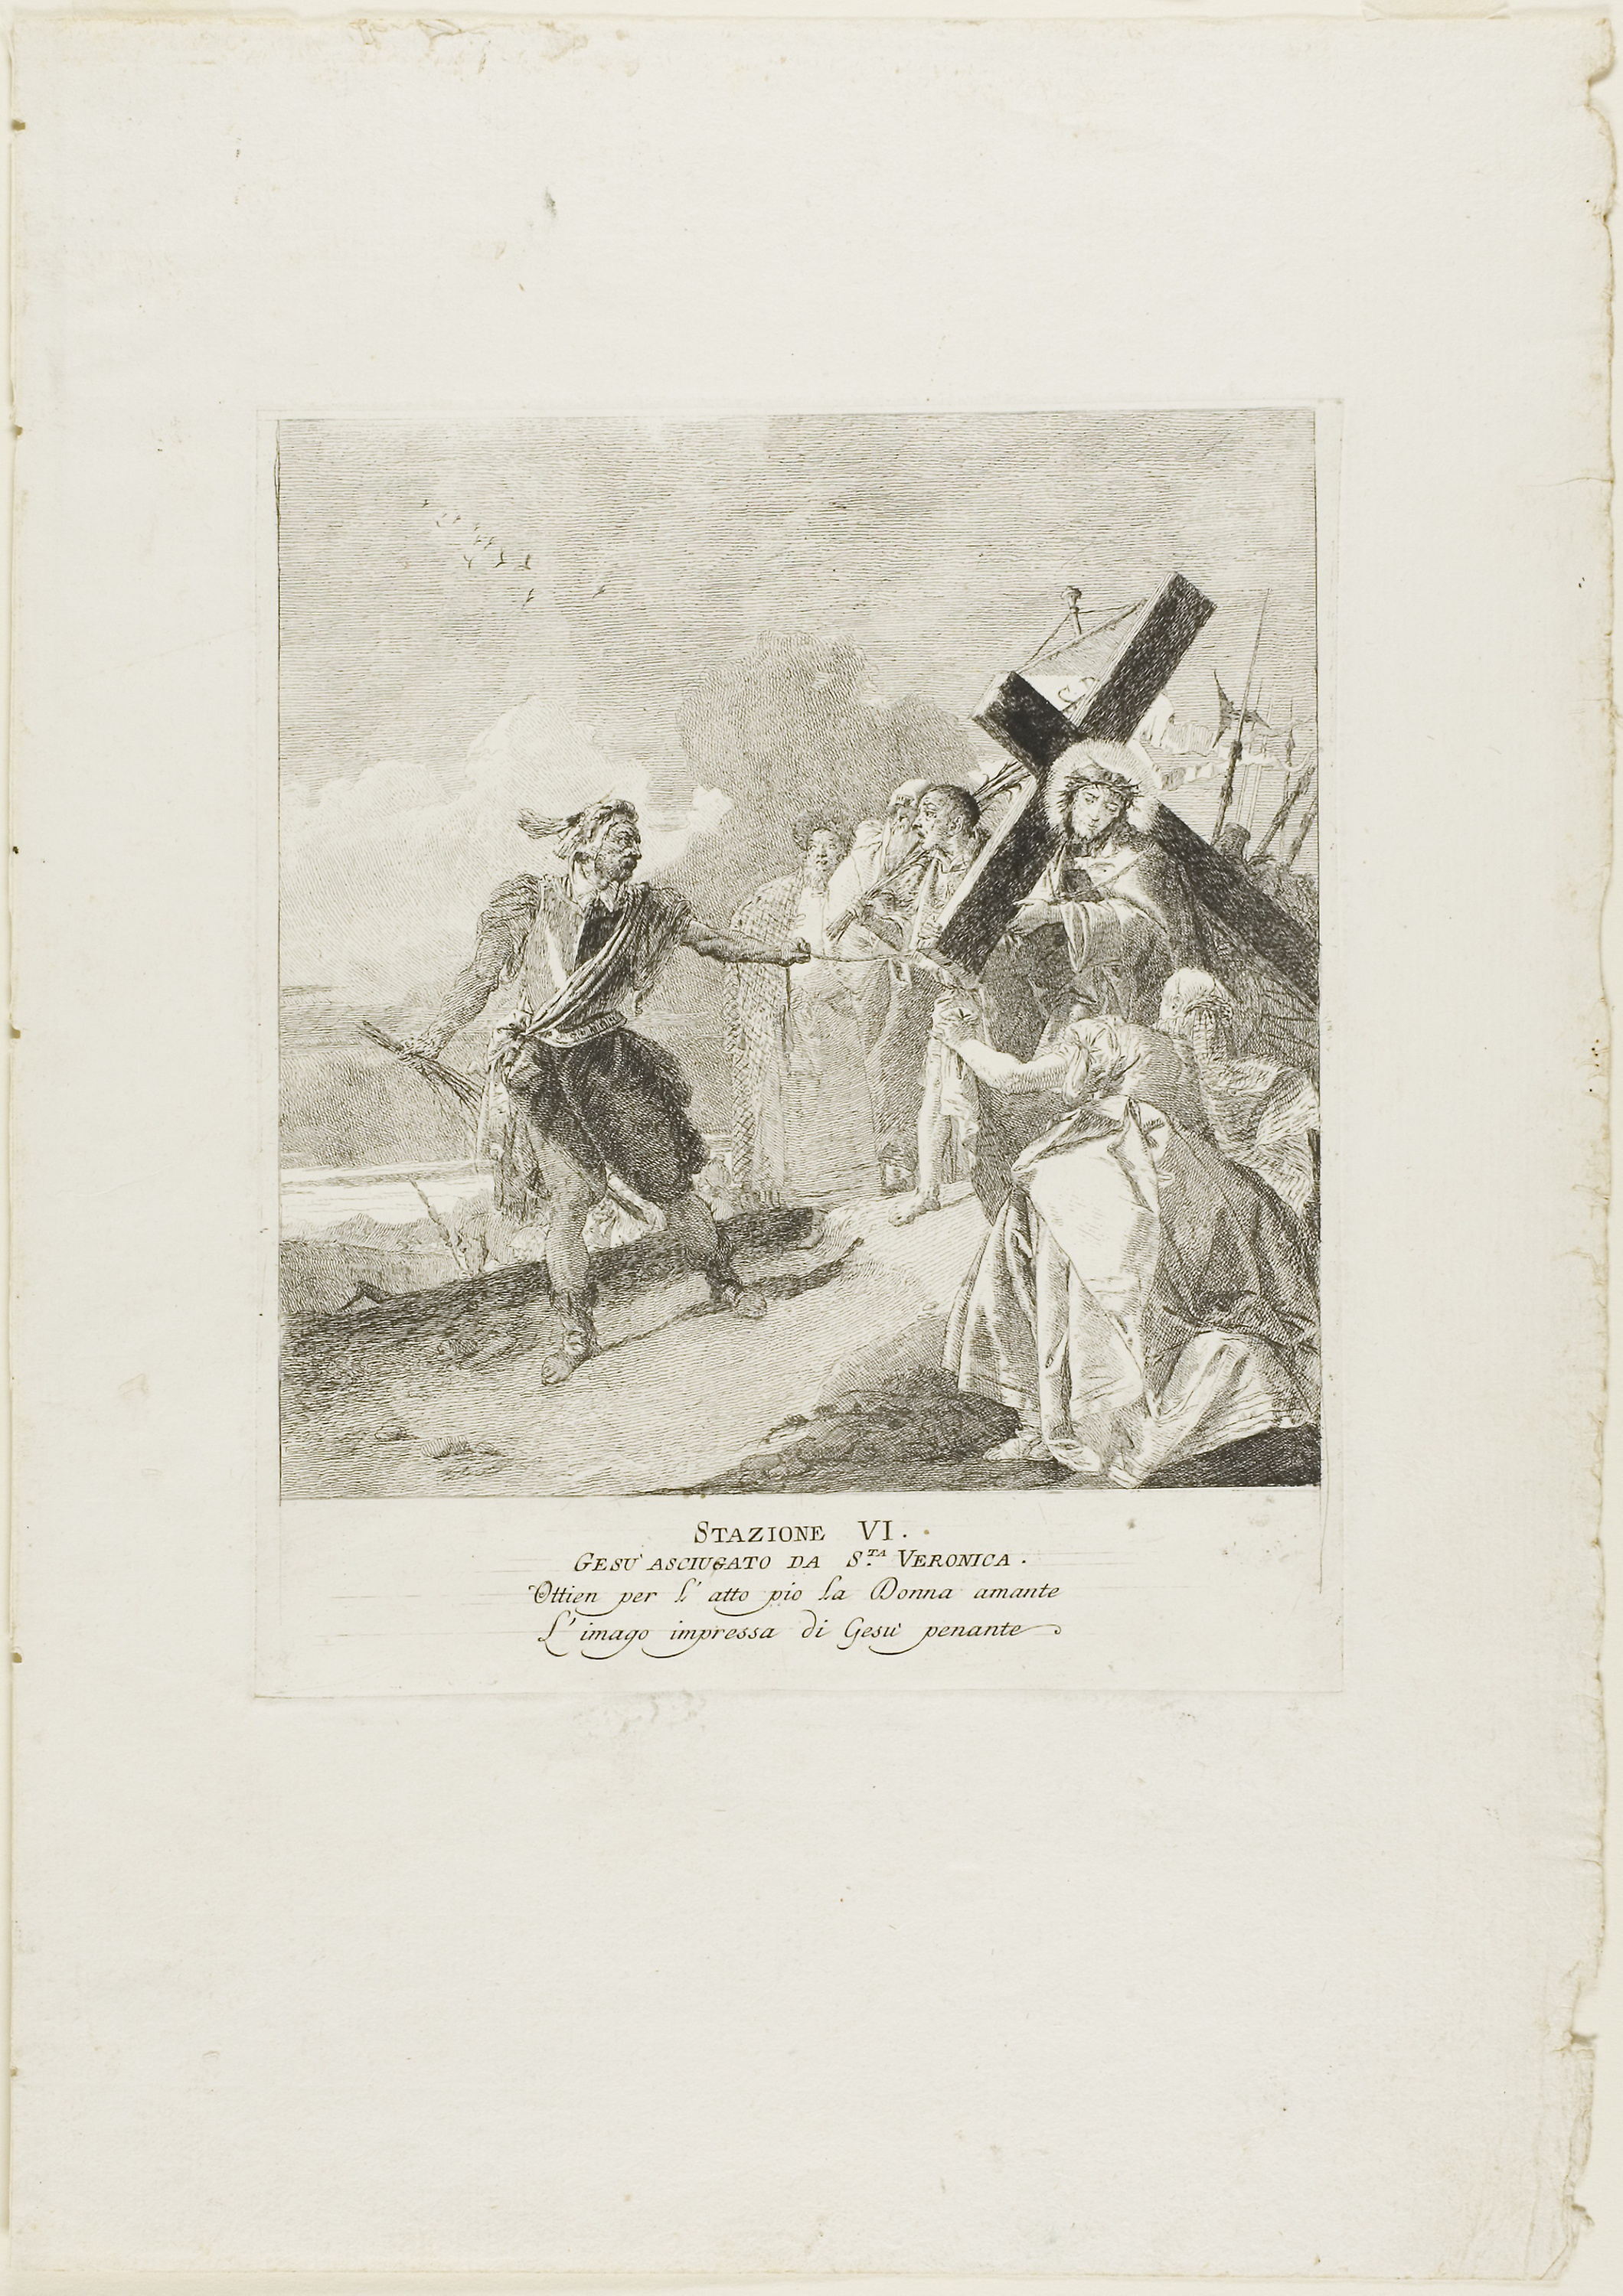
text, history, artwork, drawing